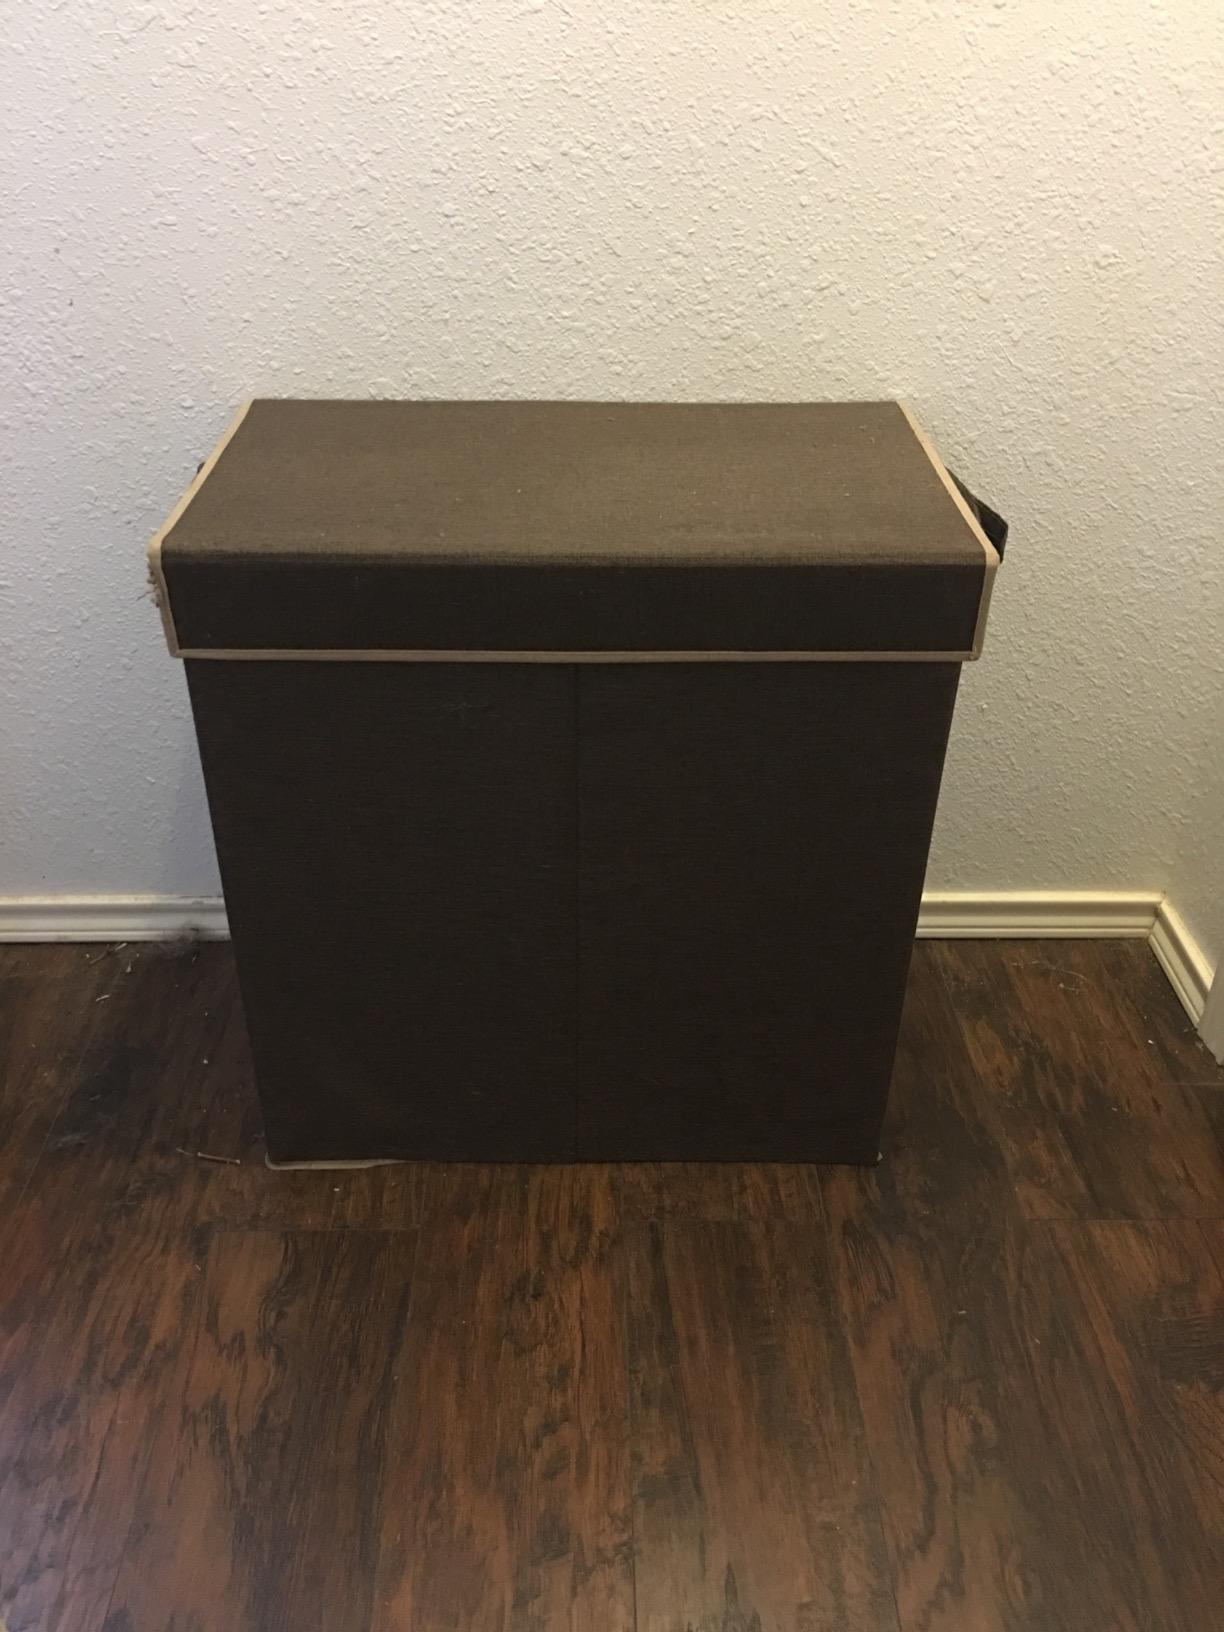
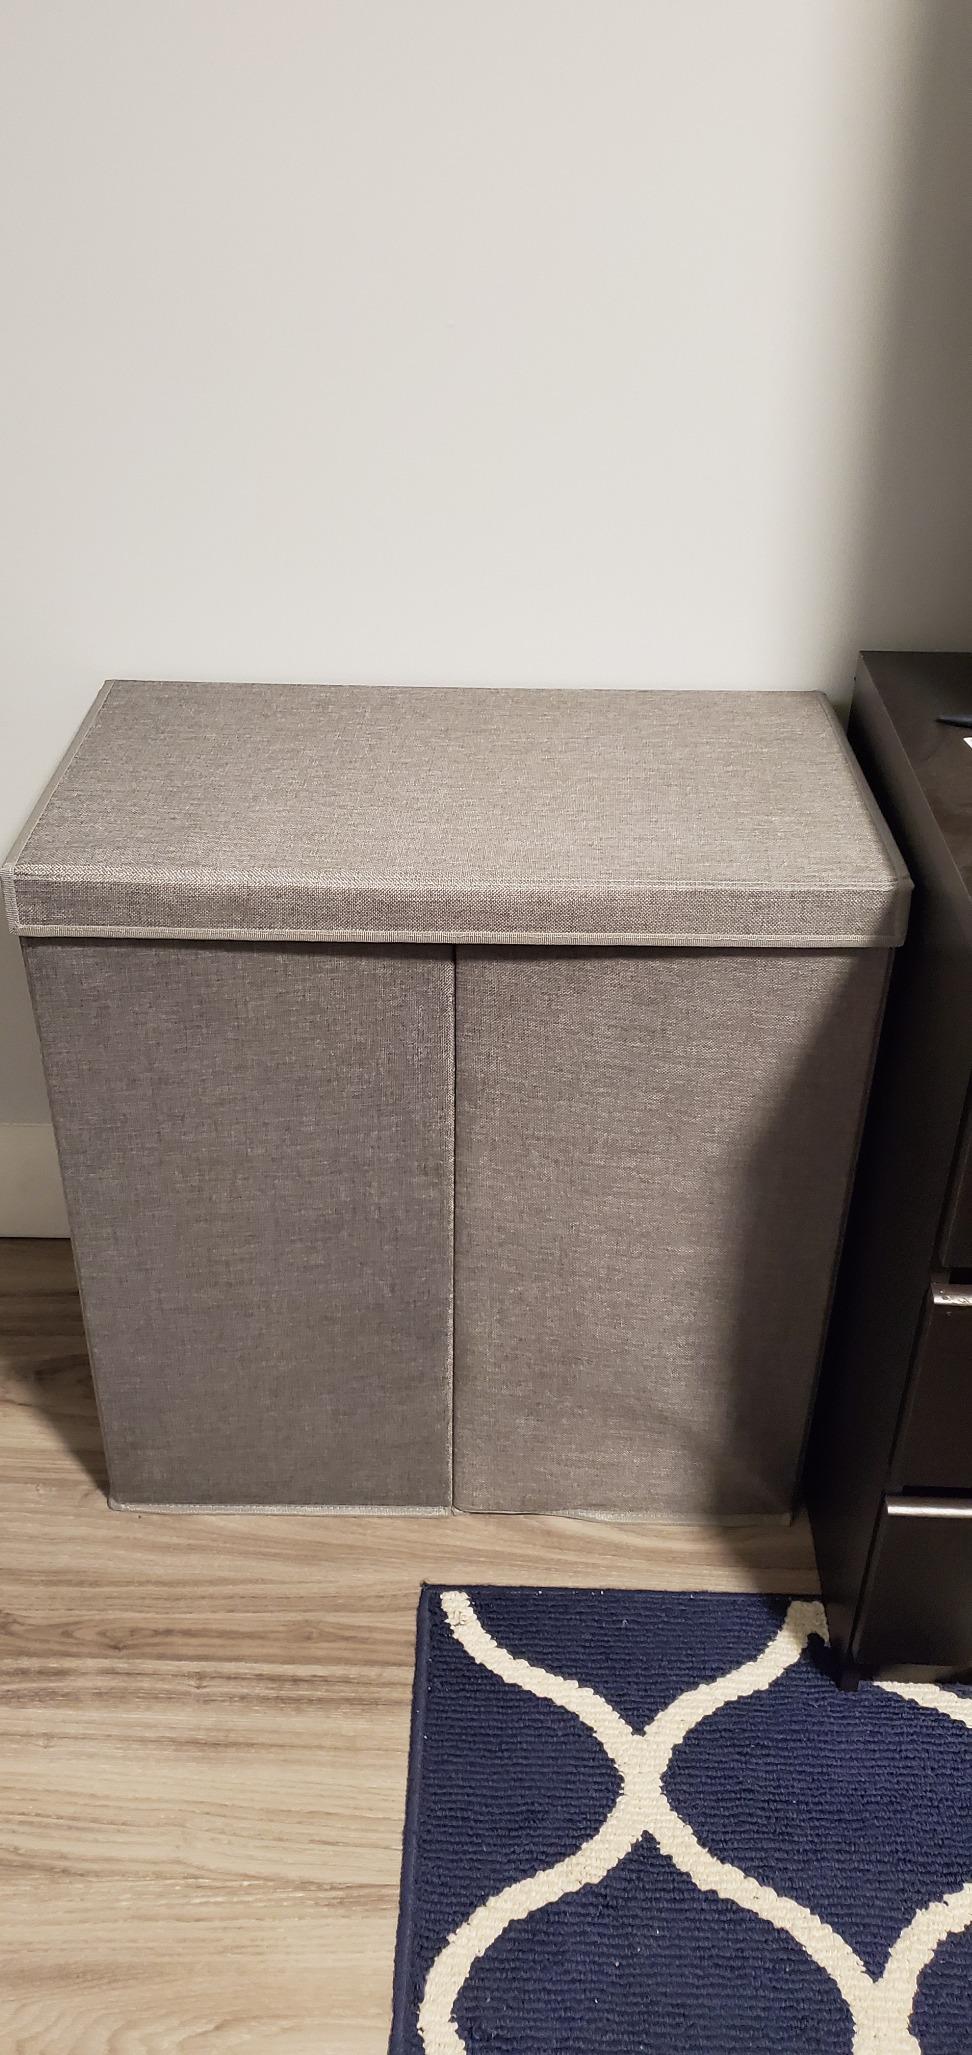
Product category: items_hamper
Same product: no